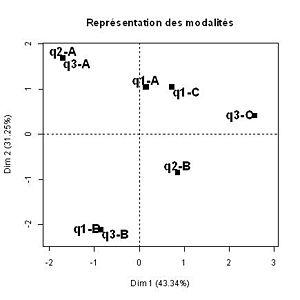
Figure4. AFDM
L’Analyse factorielle de données mixtes est la méthode factorielle dédiée aux tableaux dans lesquels un ensemble d’individus est décrit par un ensemble de variables quantitatives et qualitatives.